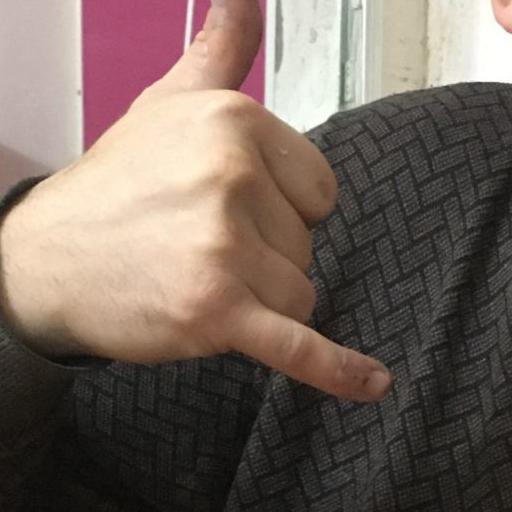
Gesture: call